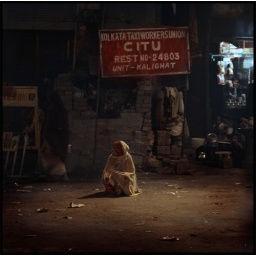
Under a street lamp one night near Kalighat Mandir. Kalighat, Kolkata 2009.